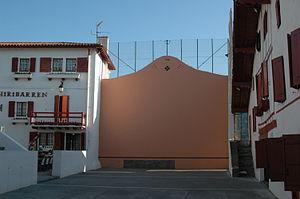
Biriatou est une commune française, située dans le département des Pyrénées-Atlantiques en région Nouvelle-Aquitaine.